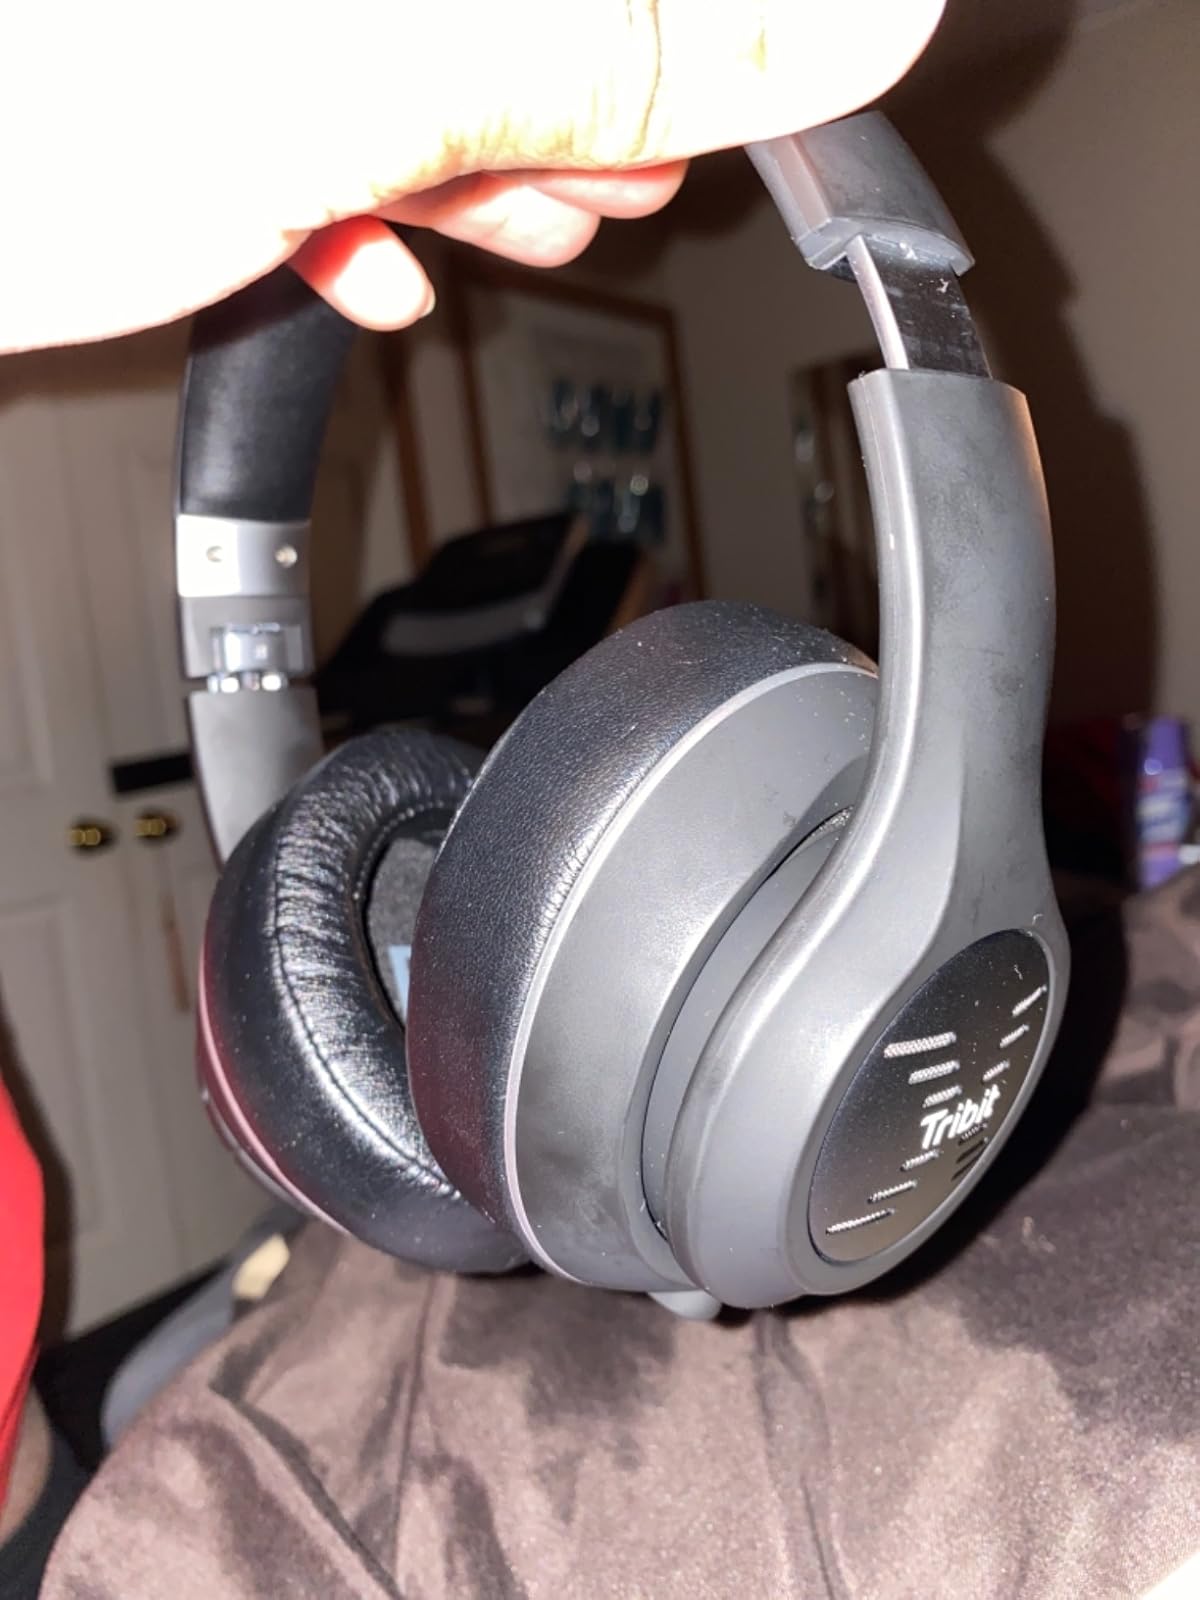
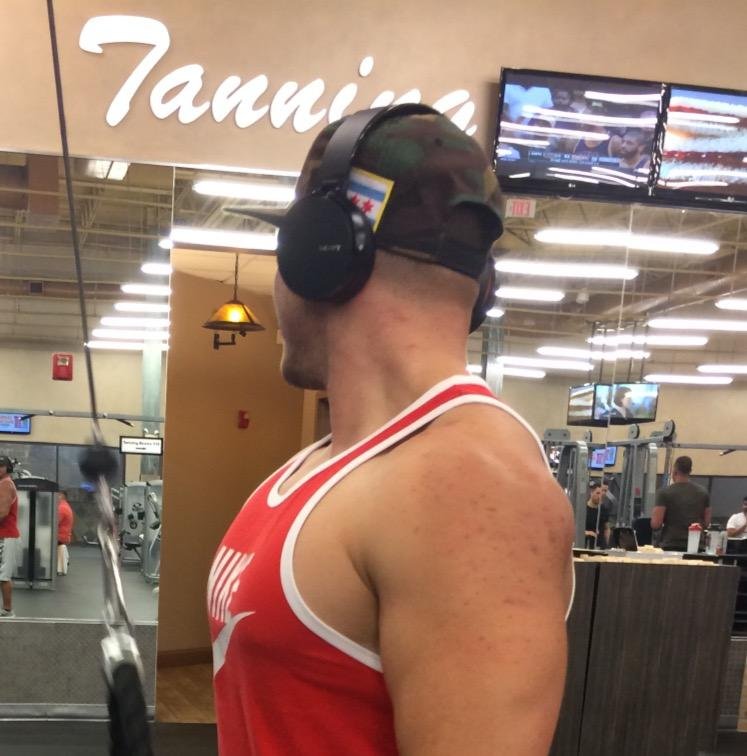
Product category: headphones
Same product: no